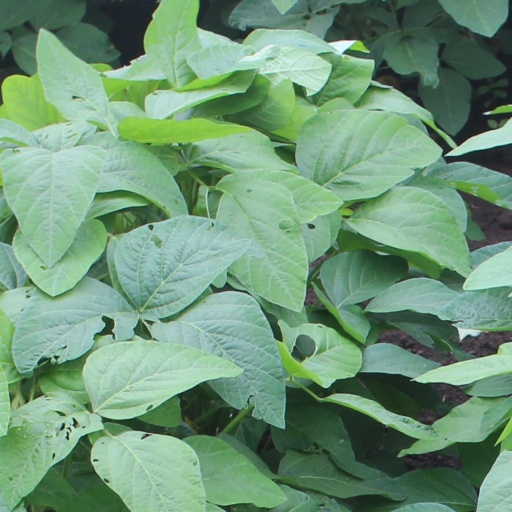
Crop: soybean